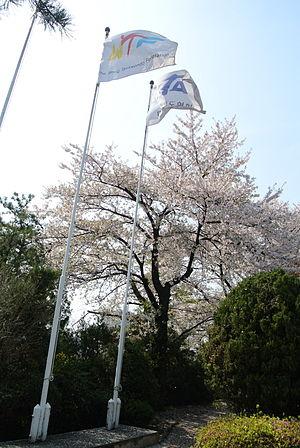
Kukkiwon est le siège mondial du taekwondo fondé le 30 novembre 1972 à Séoul en Corée du Sud. Le premier président nommé fut Un Yong Kim.